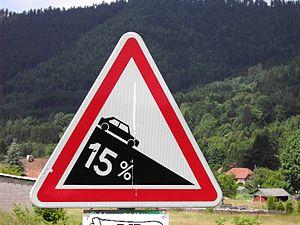
côte de 15%
Le col du Donon se situe au pied du sommet vosgien de même nom, le Donon, qui le domine de près de 300 m. C'est un lieu important de la Seconde Guerre mondiale.